New India Assurance Building

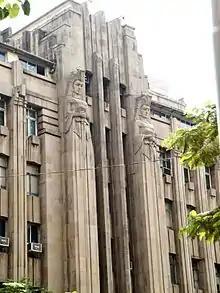
New India Assurance Building in 2008

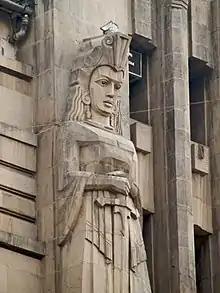
Detailed reliefs on the facade

The New India Assurance Building is an Art Deco office building made of reinforced concrete and designed by Master, Sathe and Bhuta, with artistic designer N. G. Pansare. It was constructed in 1937 in Mumbai, India for New India Assurance Co. Ltd., an Indian insurance company which was founded by Sir Dorabji Tata in 1919. Its architectural style blends Art Deco with Indian motifs, often termed Indo-Deco featuring reliefs of agrarian and industrial life. As both a modern office and cultural statement, the building remains a prominent example of early 20th-century Indian architectural modernism.